Temple of Claudius

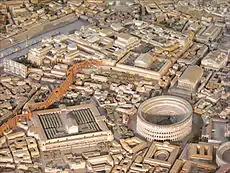
The Temple of Claudius to the south (left) of the Colosseum (photo of the model of Imperial Rome at the Museo della Civilta Romana in Rome).

The Temple of Claudius (Latin: "Templum Divi Claudii"), also variously known as the "Temple of the Divus Claudius", the "Temple of the Divine Claudius", the "Temple of the Deified Claudius", or in an abbreviated form as the "Claudium", was an ancient structure that covered a large area of the Caelian Hill in Rome, Italy. It housed the Imperial cult of the Emperor Claudius, who was deified after his death in 54 AD.